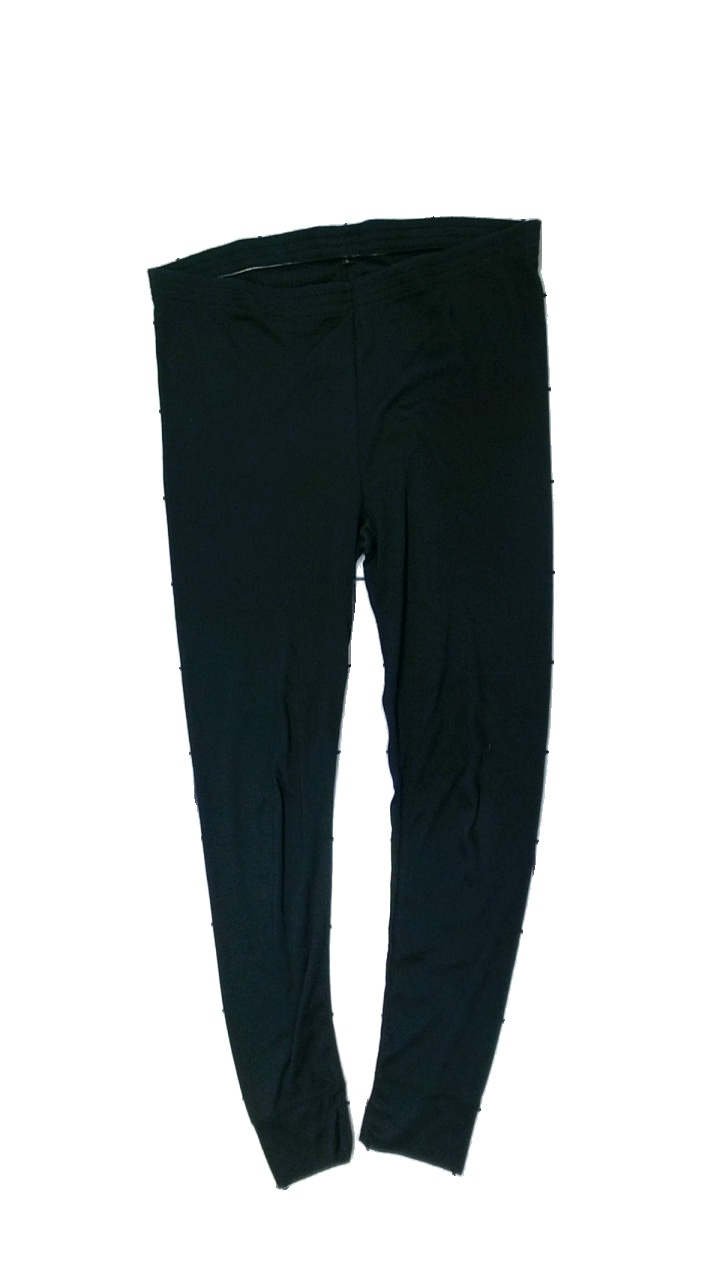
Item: Tights (Ladies)
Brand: Everest
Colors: Black
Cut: Tight
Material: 100% polyester
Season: All
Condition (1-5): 3
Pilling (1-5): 1
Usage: Recycle
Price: <50